Balaclava (clothing)

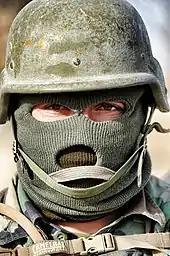
Afghan soldier wearing a balaclava

In South Asia, balaclavas are commonly referred to as monkey caps because of their typical earth tone colours, and the fact that they blot out most human facial features. Monkey caps sometimes have a small, decorative, woollen pom-pom on top. They are commonly worn by troops on Himalayan duty for protection from the cold.